Elections in Australia

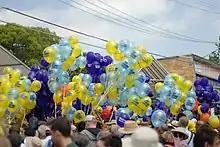
Electioneering during the 2007 Australian federal election campaign, Eastwood, New South Wales

Political parties have certain benefits in Australia's electoral system, including public funding. Political parties must register with the electoral commission in the jurisdiction in which it is proposing to field or endorse candidates. To be eligible for federal registration a party must have at least one member in the Australian Parliament or 1,500 members, and independent candidates are required to provide 50 signatures to be eligible to stand. An unsuccessful challenge to the 500 member requirement was heard by the High Court of Australia in 2004. Other Australian jurisdictions require political parties to have a minimum number of members. For example, New South Wales requires at least 750 members while the ACT and the Northern Territory require 100 members. There are deadlines for registration of a political party.